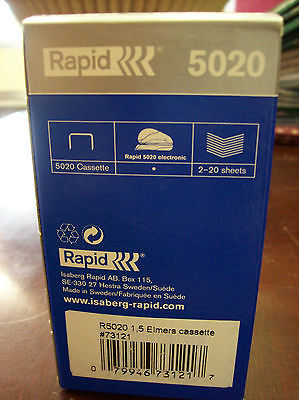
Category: stapler